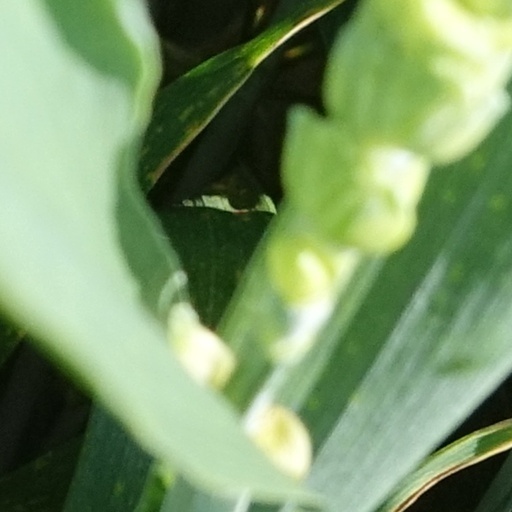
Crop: wheat